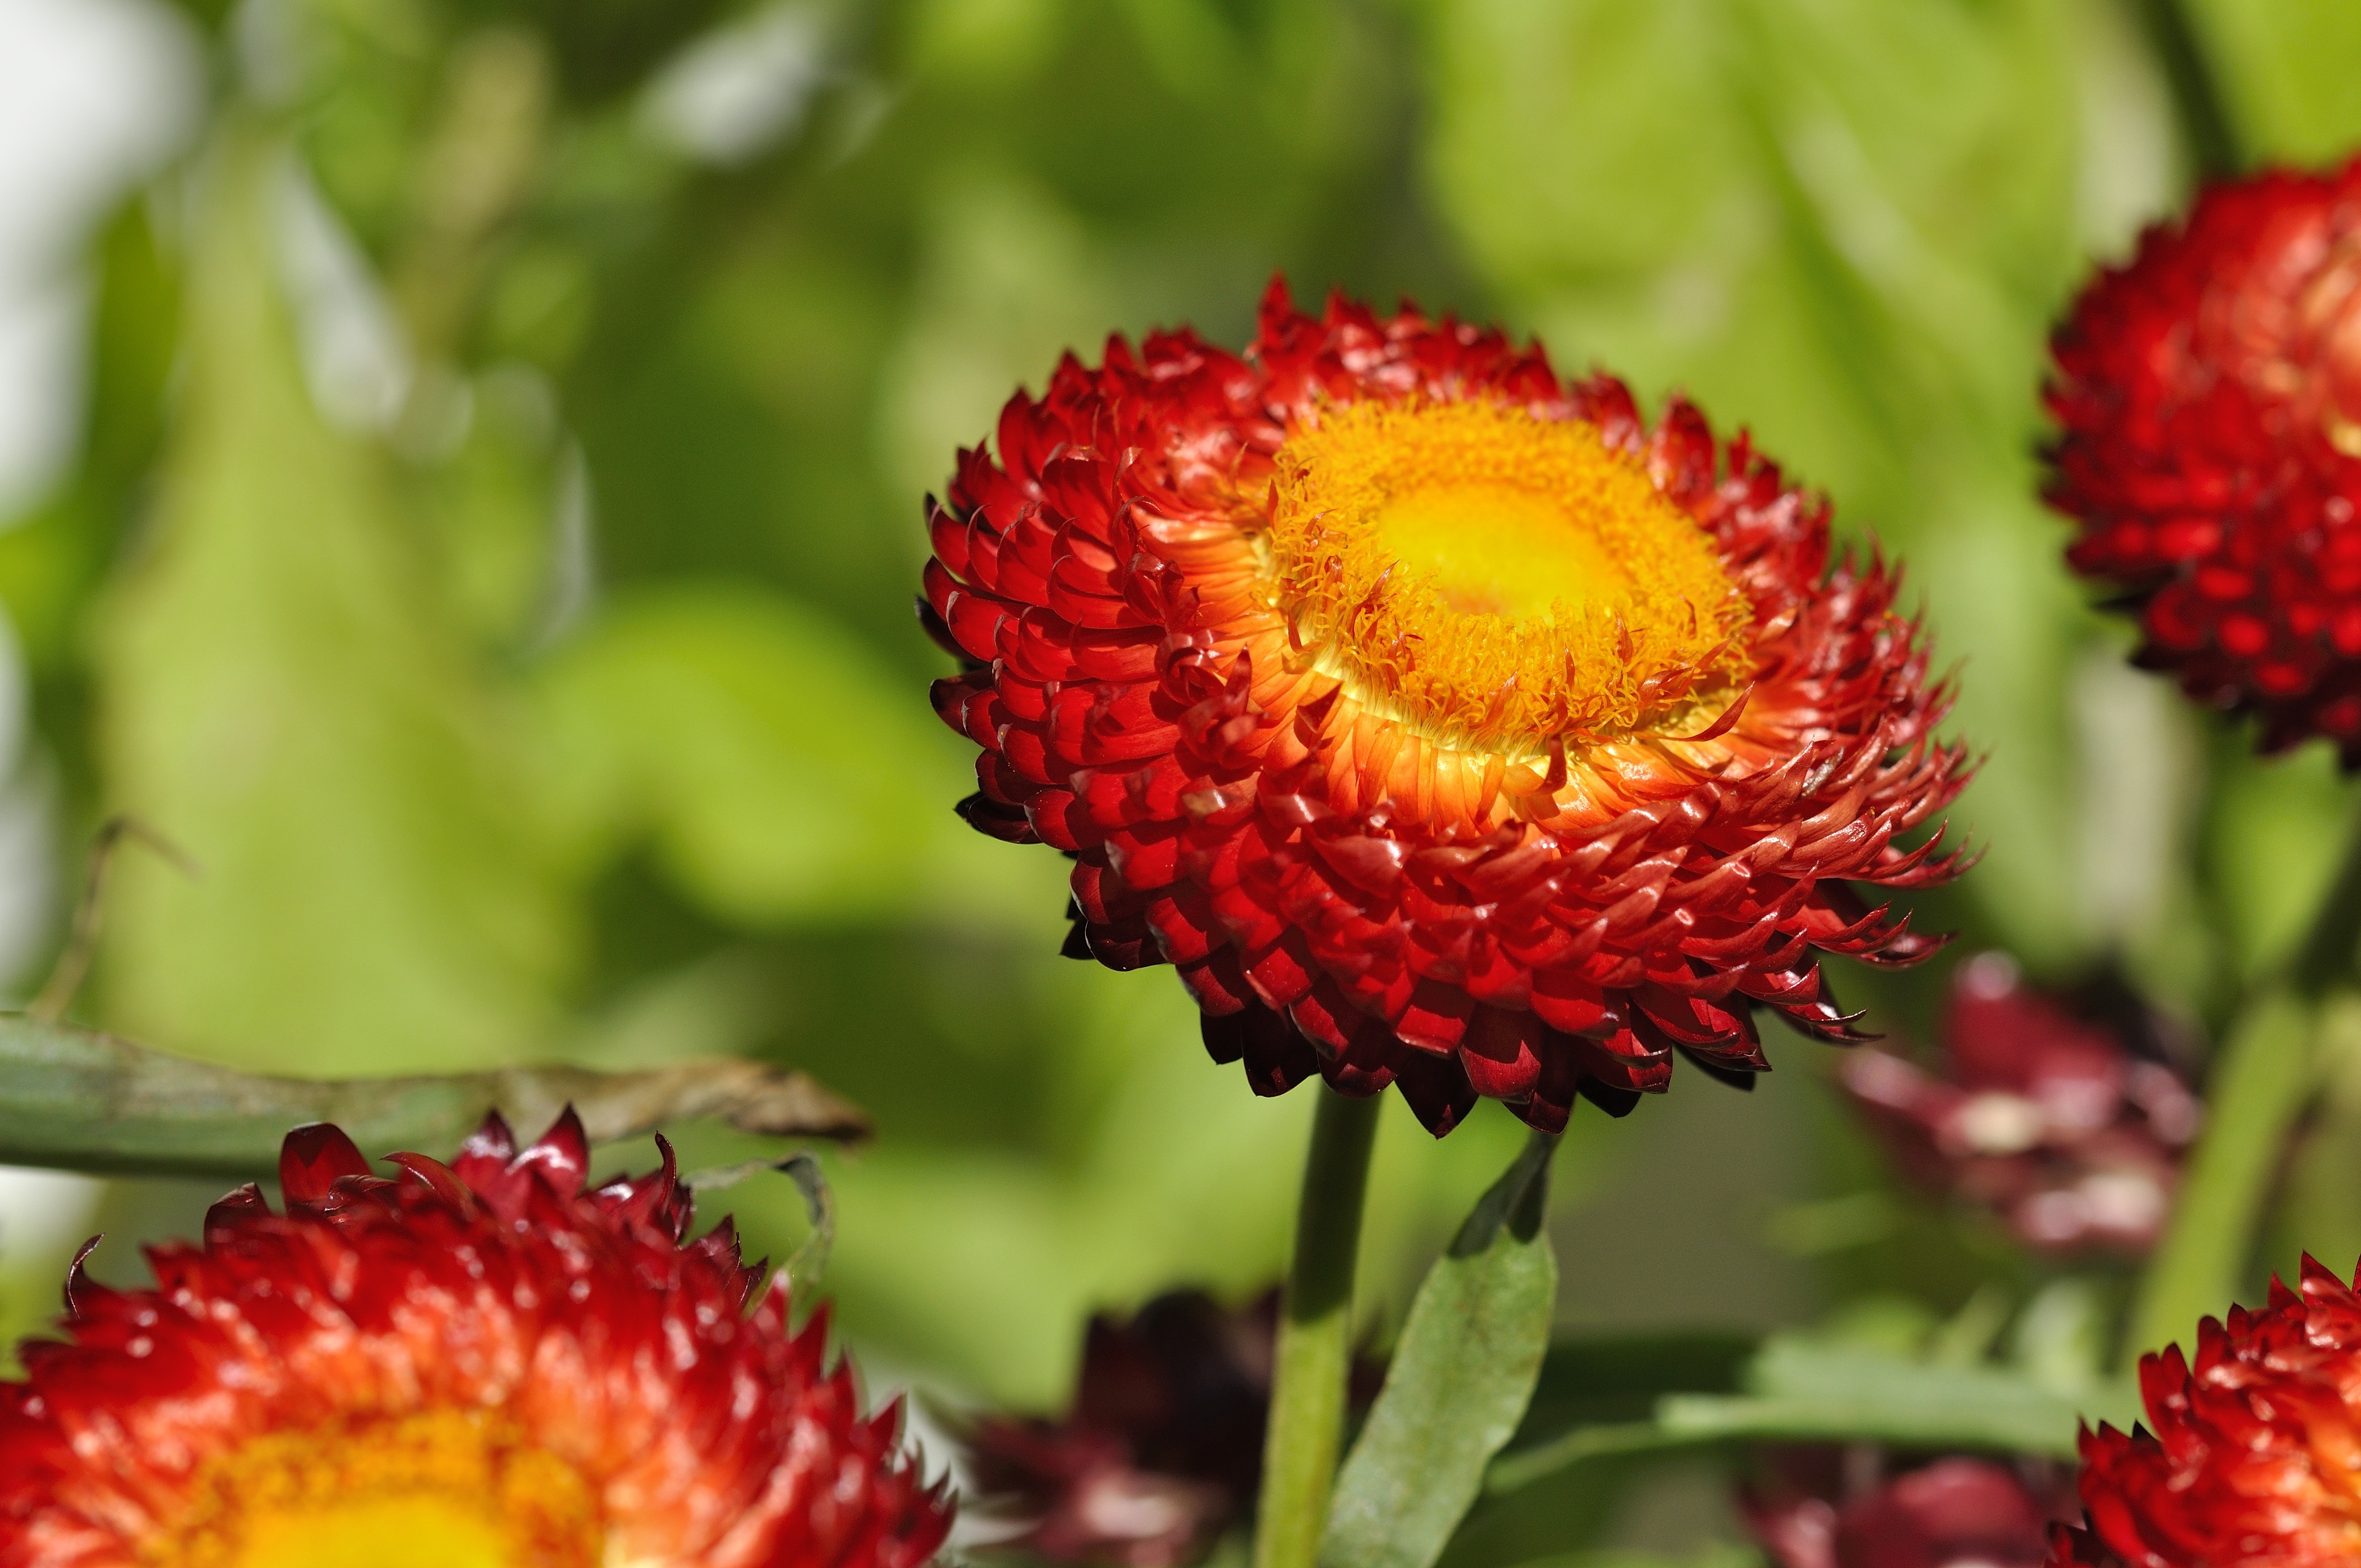
blossom, plant, fruit, flower, petal, bloom, daisy, orange, produce, botany, close, flora, wildflower, nectar, macro photography, flowering plant, daisy family, italicum, land plant, blanket flowers